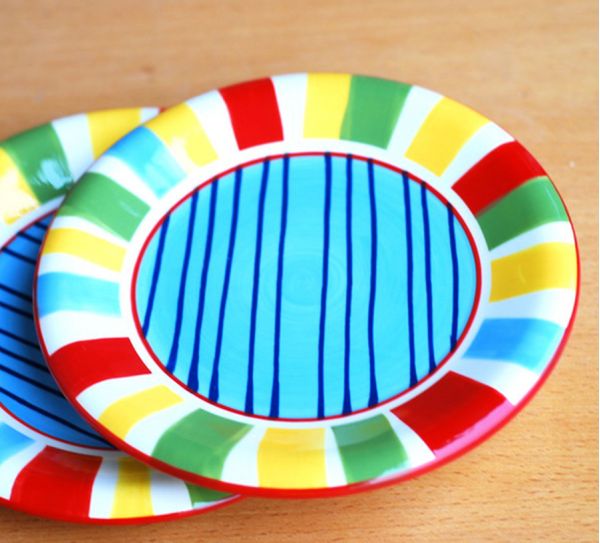
Label: trash